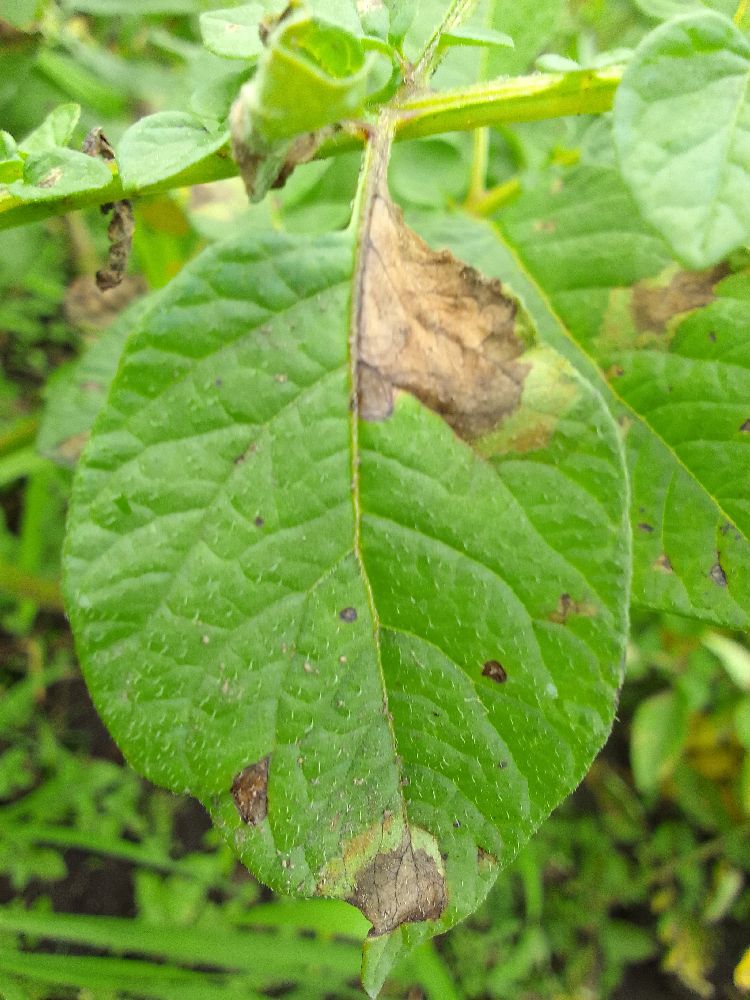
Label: Late blight